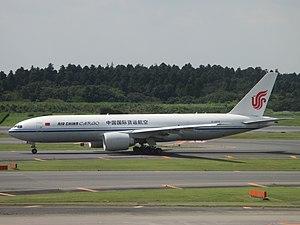
Air China Cargo Co., Ltd. est une compagnie aérienne cargo dont le siège se situe à Pékin, en Chine. C'est une filiale d'Air China, et propose des liaisons régulières de fret à travers 20 villes et 10 pays à travers le monde.